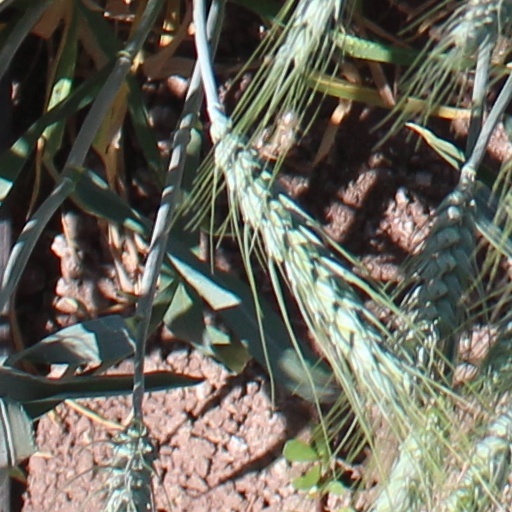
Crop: wheat